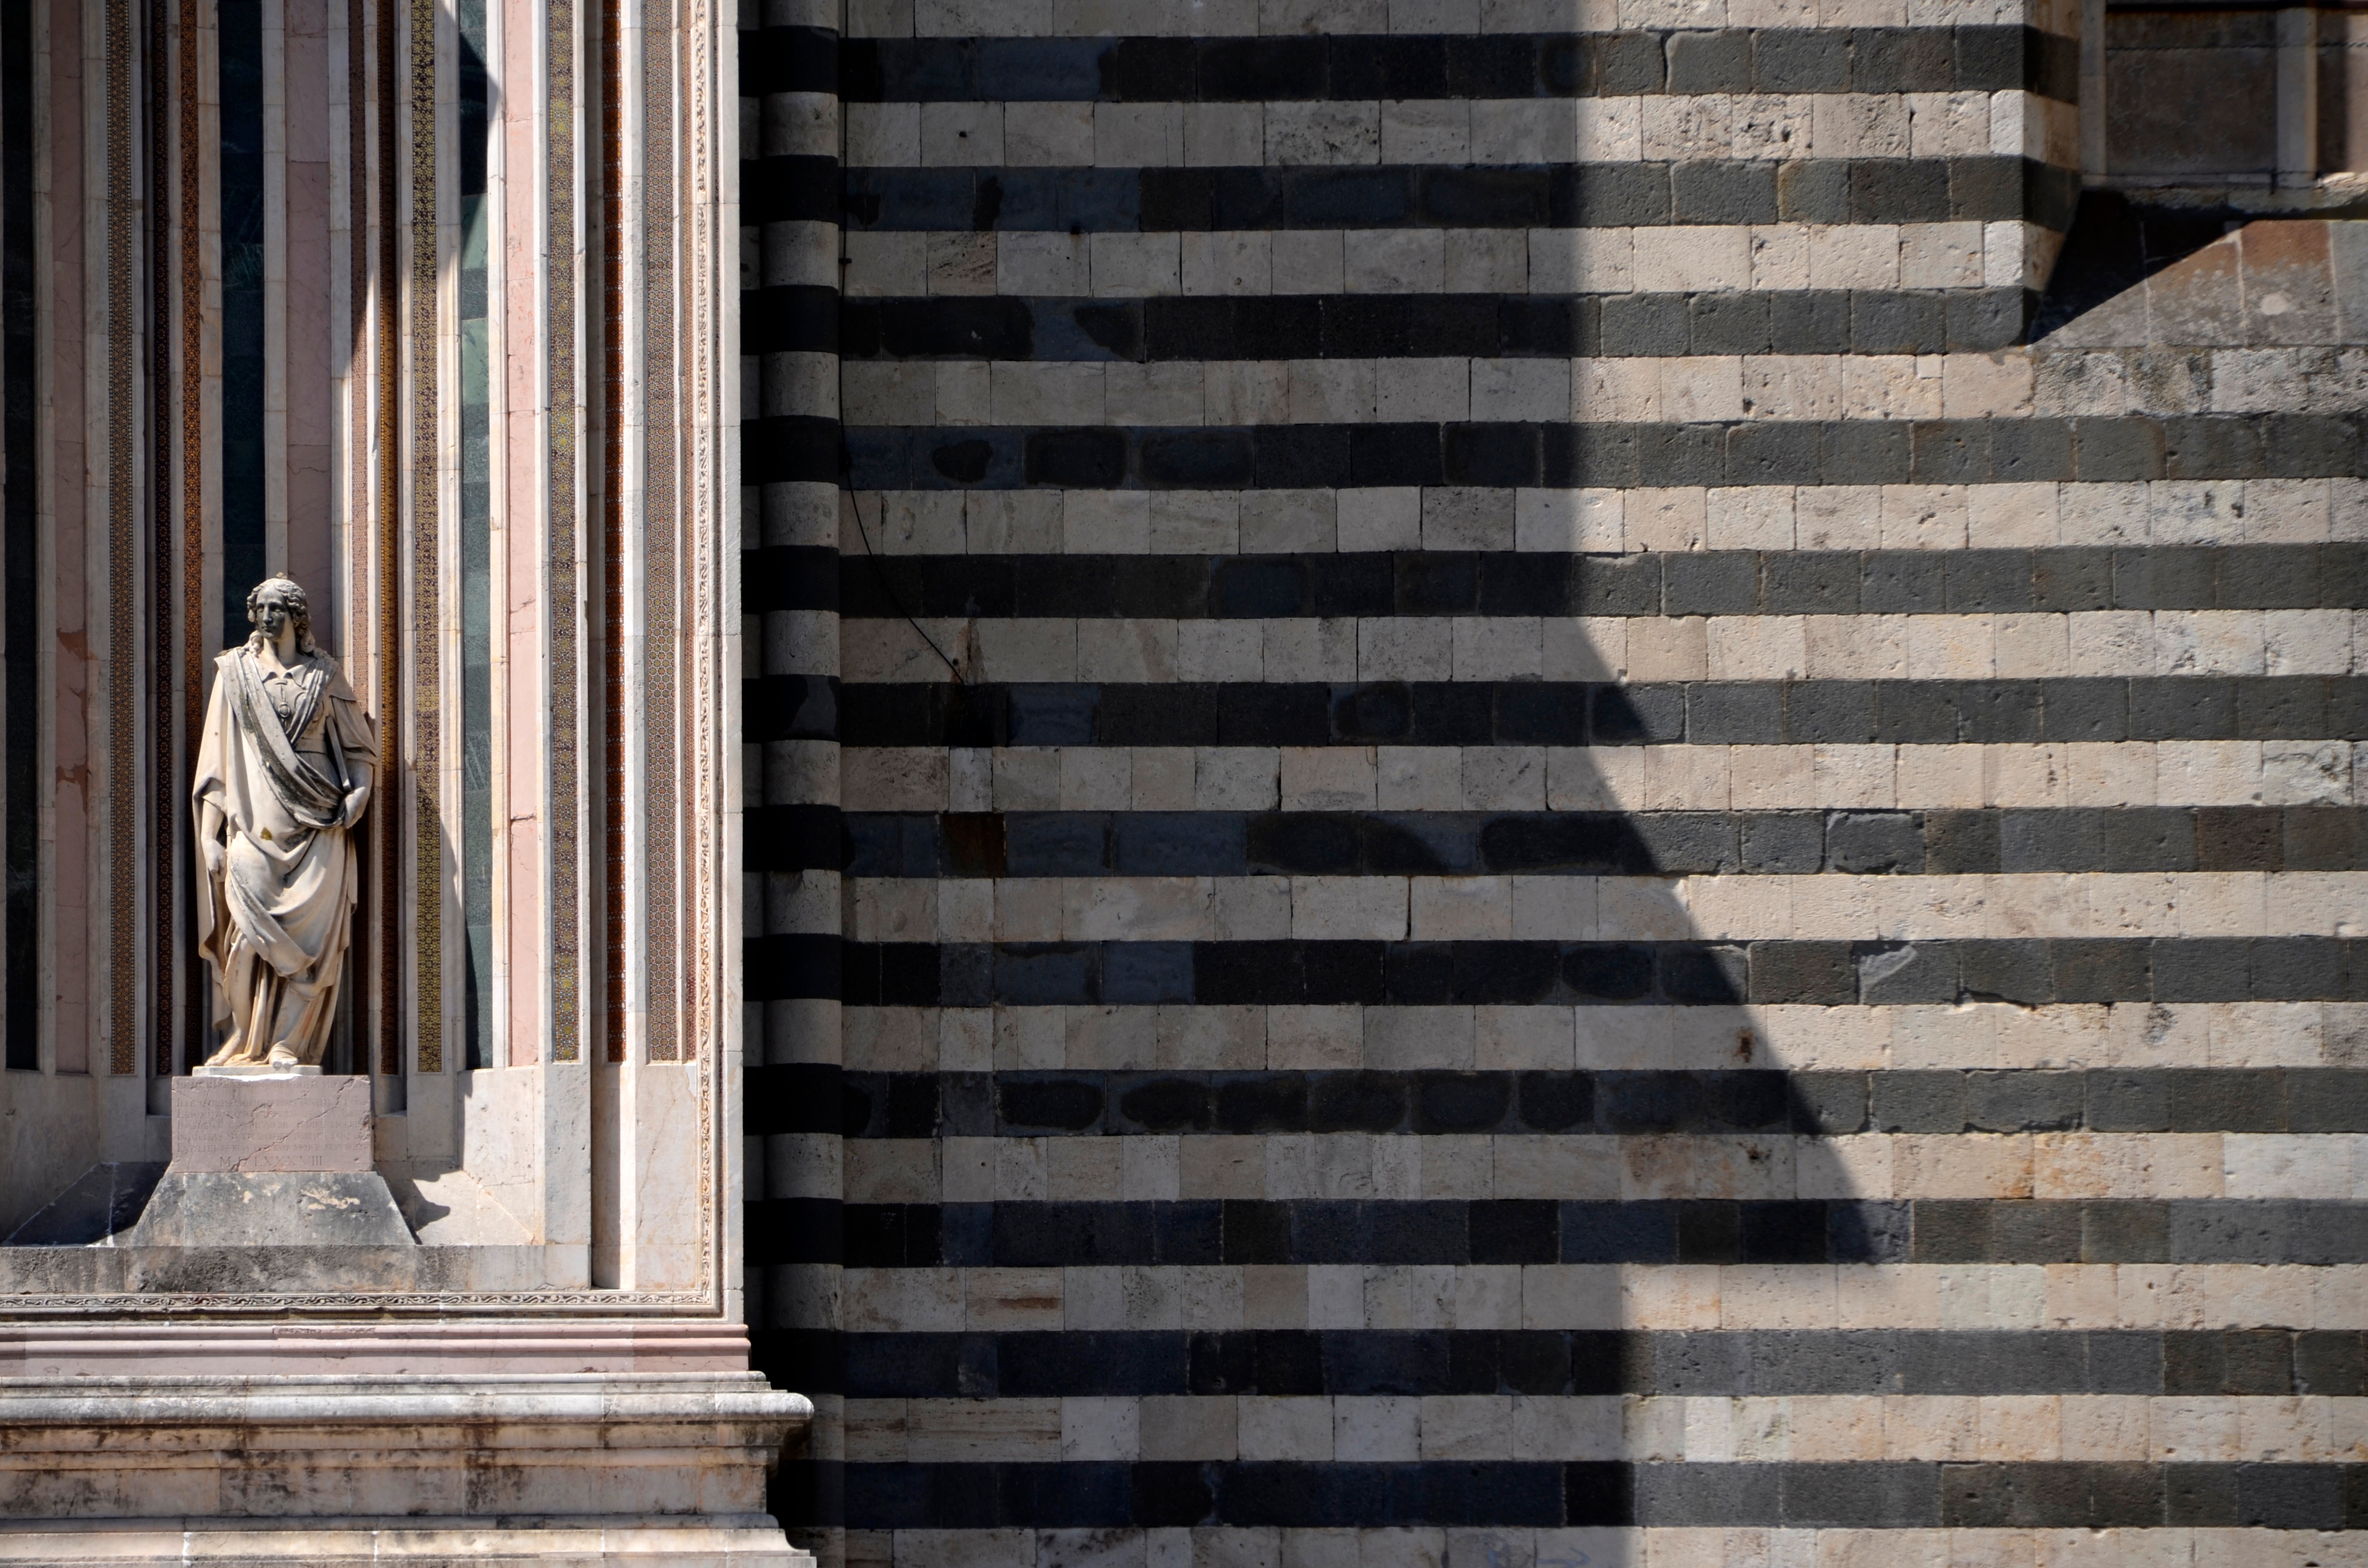
wood, window, wall, interior design, design, window covering